Kathy Maness

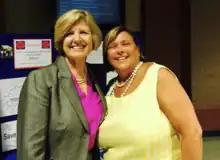
Molly Spearman (left) and Maness (right)

Kathy Maness is an American educator and politician. Maness serves as a member of the town council from Lexington, South Carolina, and has been the executive director of the Palmetto State Teachers Association since February 16, 2005.